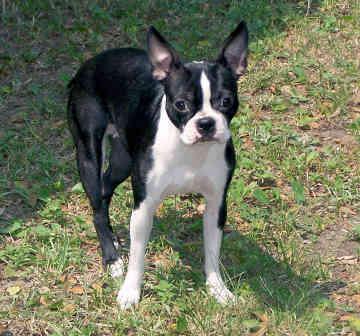
Boston_bull